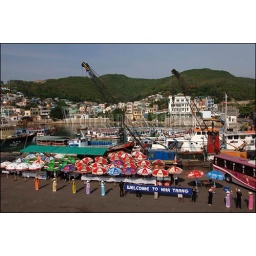
Vietnam, nha trang, port, women in traditional dress (Ao dai) Welcoming cruise ship